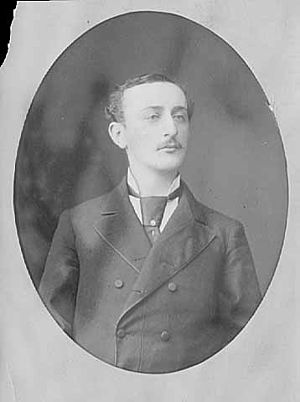
Cass Gilbert
Cass Gilbert var en pioner indenfor amerikansk arkitektur.